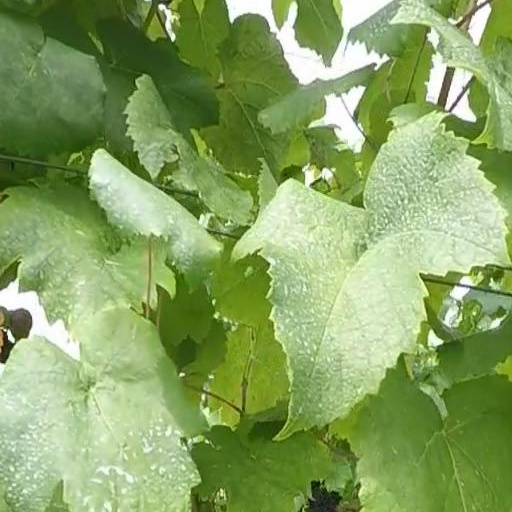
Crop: grape